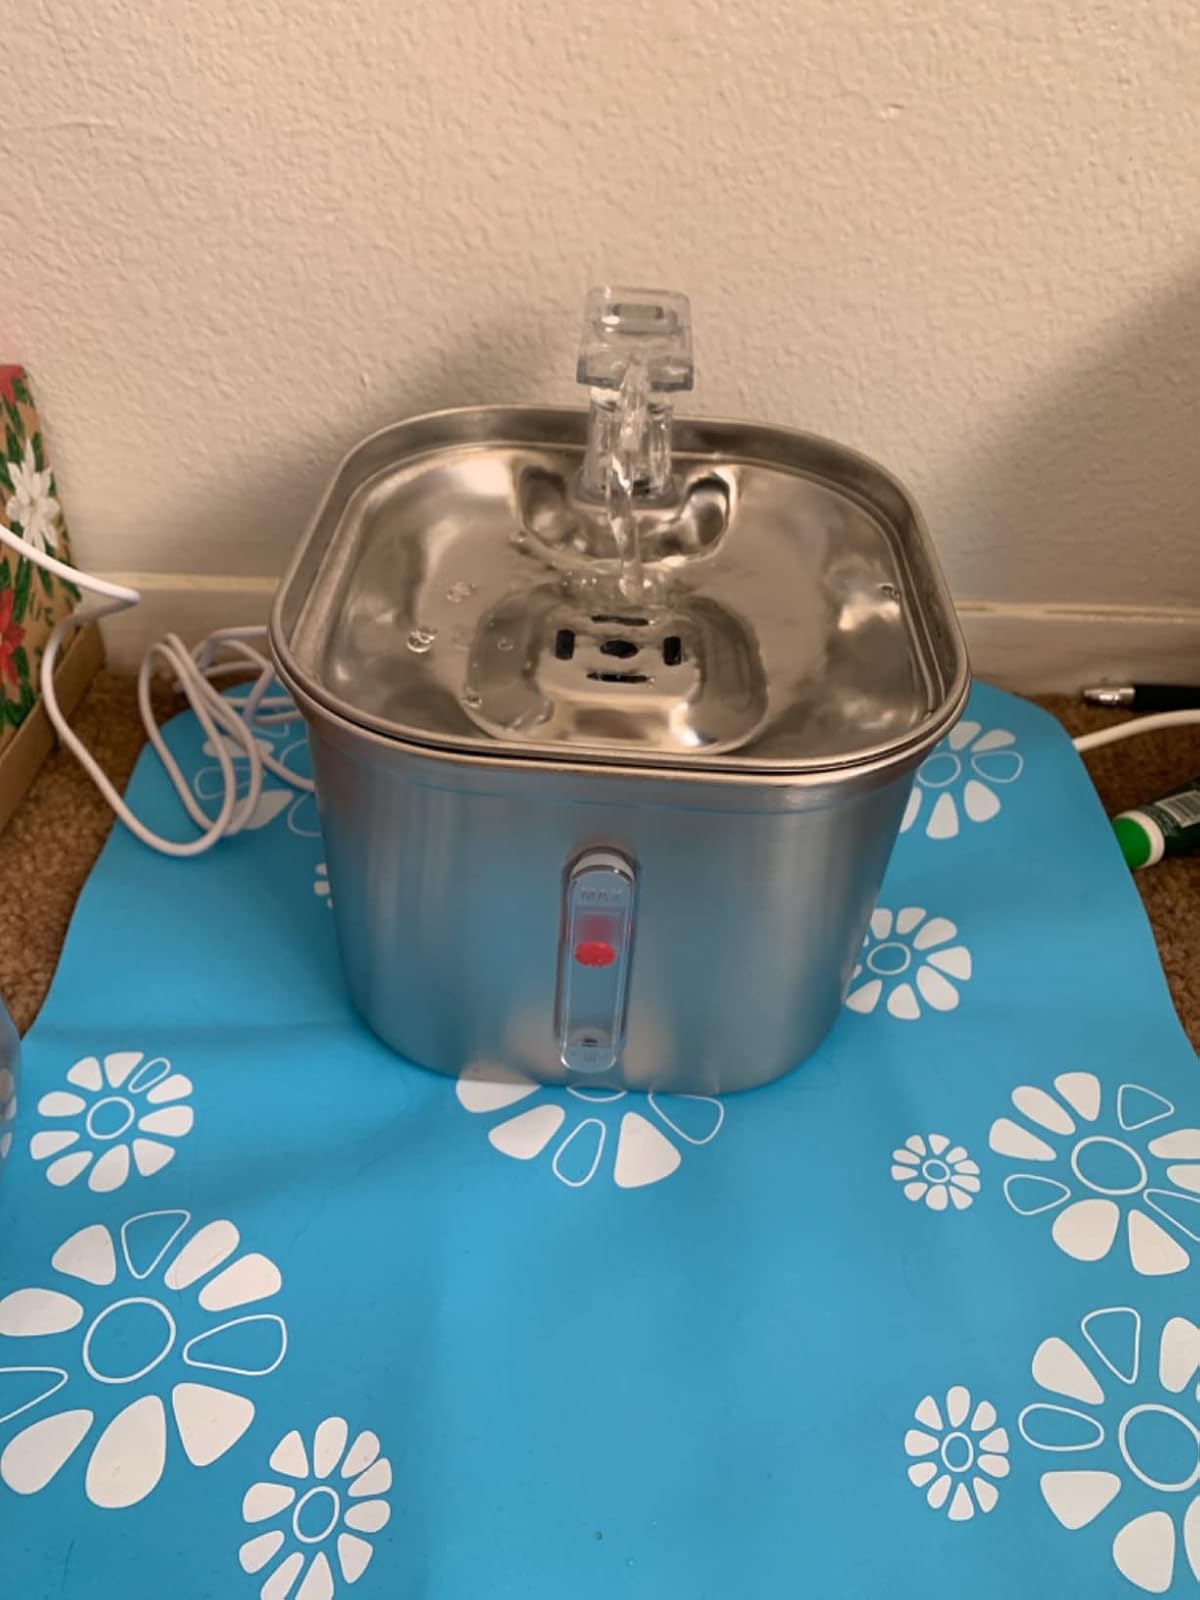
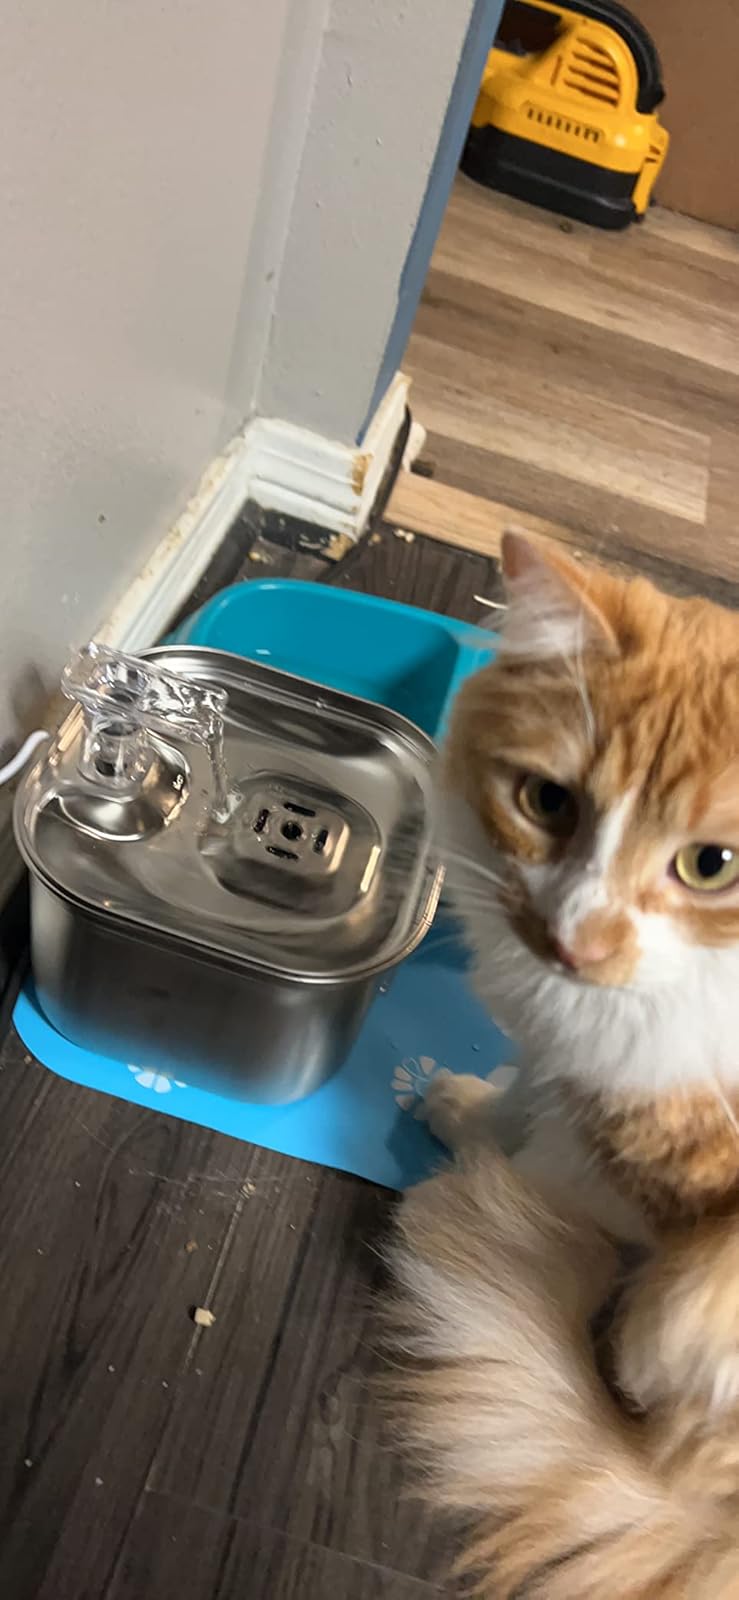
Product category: items_bowl
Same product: yes